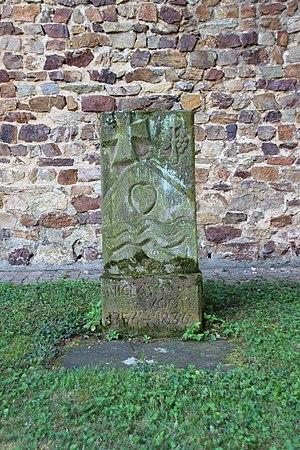
Nicolaus Vogt, né le 6 décembre 1756 à Mayence et décédé le 19 mai 1836 à Francfort-sur-le-Main, était un théoricien de l'état et historien.